Jameson Williams

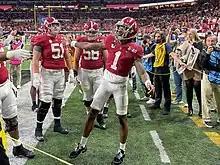
Williams high fives a teammate ahead of the 2022 CFP title game

Williams was named a starter for the Crimson Tide going into his first season with the team. He made an instant impact with four receptions for 126 receiving yards and one touchdown in a 44–13 victory over Miami in the Chick-fil-A Kickoff Game. He was named the Southeastern Conference (SEC) Special Teams Player of the Week for week 4 after returning three kickoffs for 177 yards and two touchdowns and also caught an 81-yard touchdown pass in a 63–14 win over Southern Miss. He had ten receptions for 146 receiving yards and two touchdowns in the 41–38 loss to Texas A&M on October 9. On November 6, he had ten receptions for 160 receiving yards and one touchdown in a 20–14 victory over LSU. One week later, he had six receptions for 158 yards and three touchdowns in a 59–3 victory over New Mexico State. In the following game, against Arkansas, he had eight receptions for 190 receiving yards and three touchdowns in the 42–35 victory. In the SEC Championship, a 41–24 victory over Georgia, he had seven receptions for 184 receiving yards and two touchdowns. Williams was named first-team All-SEC and All-American as well as second-team All-SEC as a return specialist and the conference's co-Special Teams Player of the Year. Williams suffered a torn ACL in the 2022 College Football Playoff National Championship rematch with Georgia. He finished the 2021 season with 79 receptions for 1,572 yards and 15 touchdowns. He led the SEC in receiving yards, yards per reception, and receiving touchdowns. He declared for the 2022 NFL draft following the championship game and began to rehab from the injury. Jameson would finish up his Alabama career with a 2021 Sec Championship, and a 2021 Cotton Bowl win.